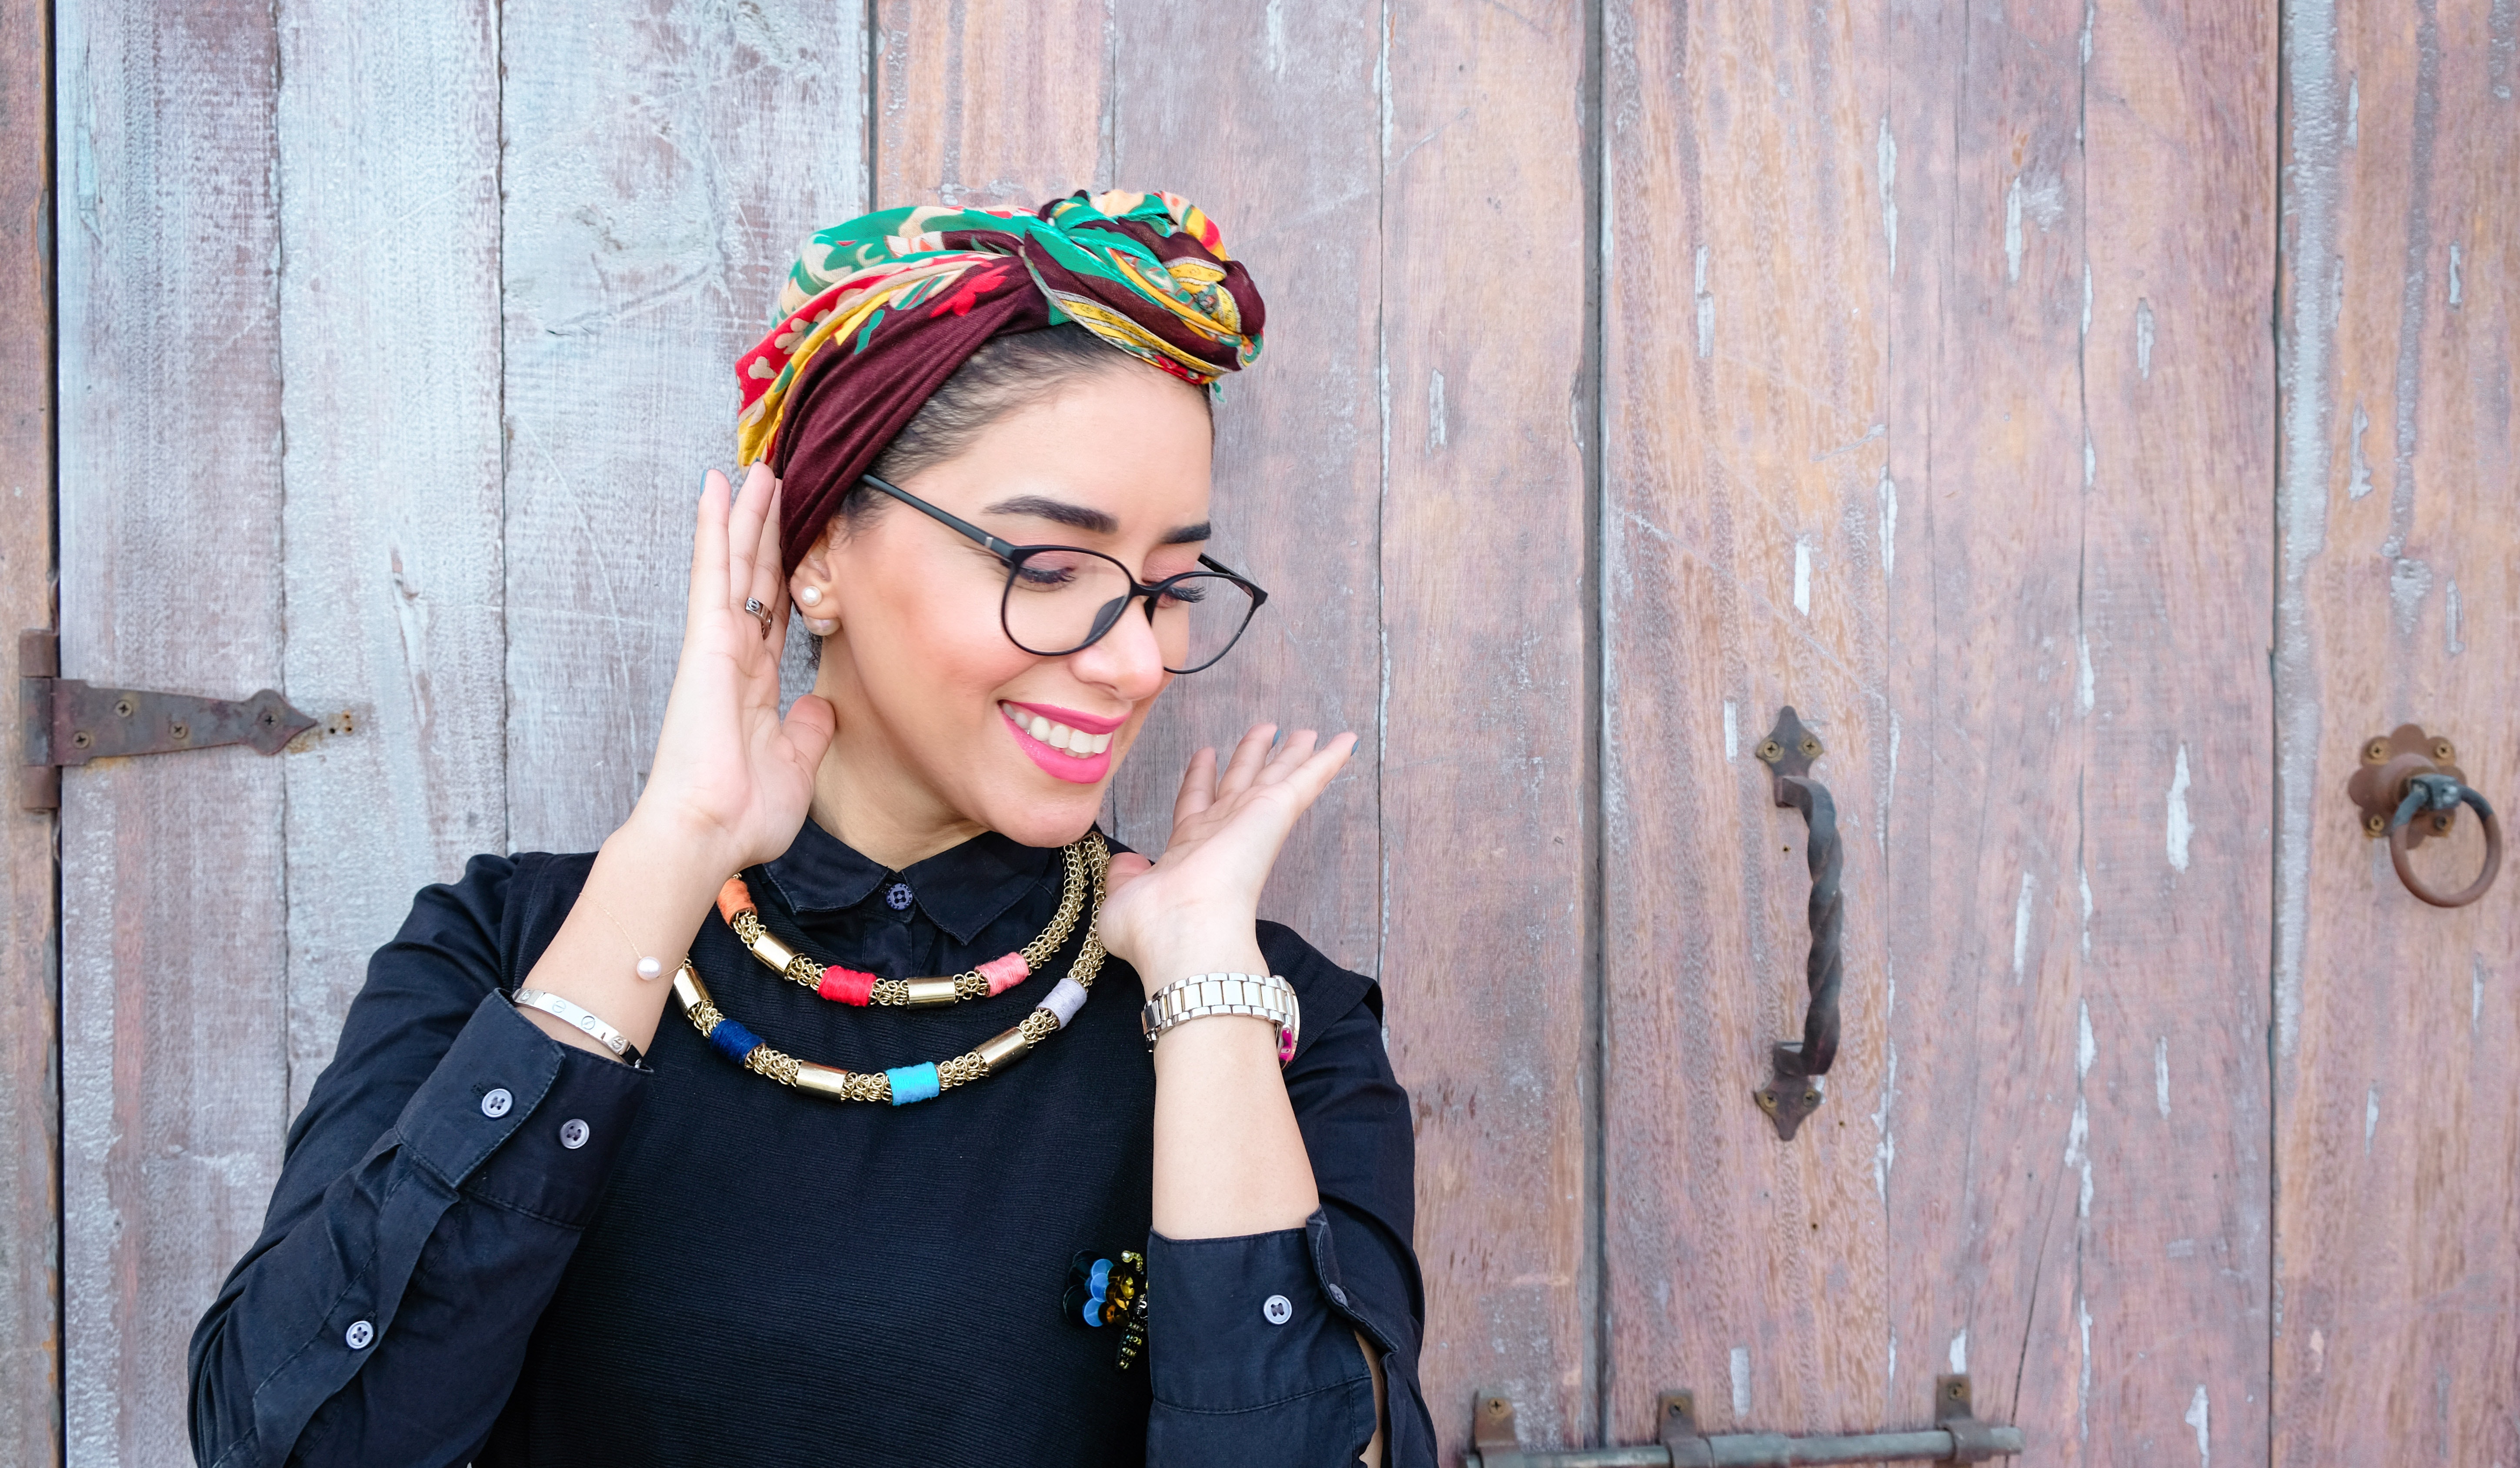
scarf, clothing, glasses, beauty, yellow, eyewear, hair accessory, fashion accessory, fashion, lip, street fashion, headgear, headband, headpiece, cool, turban, textile, smile, dress, jewellery, vision care, style